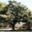
Label: oak_tree